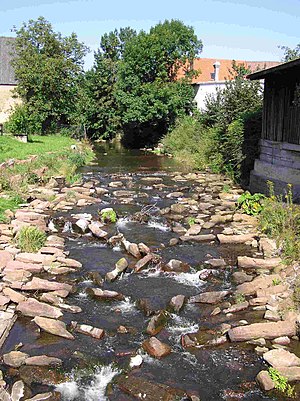
Elz (Neckar)
Elz i Dallau
Elz er en flod i den tyske delstat Baden-Württemberg og er biflod til Neckar fra højre, med en længde på 34 kilometer. Floden har sit udspring i Odenwald og løber gennem byerne Mudau, Limbach og Mosbach, før den munder ud i Neckar i Neckarelz, som hører til Mosbach. Elz har en højdeforskel fra kilde til udløb på 407 meter.